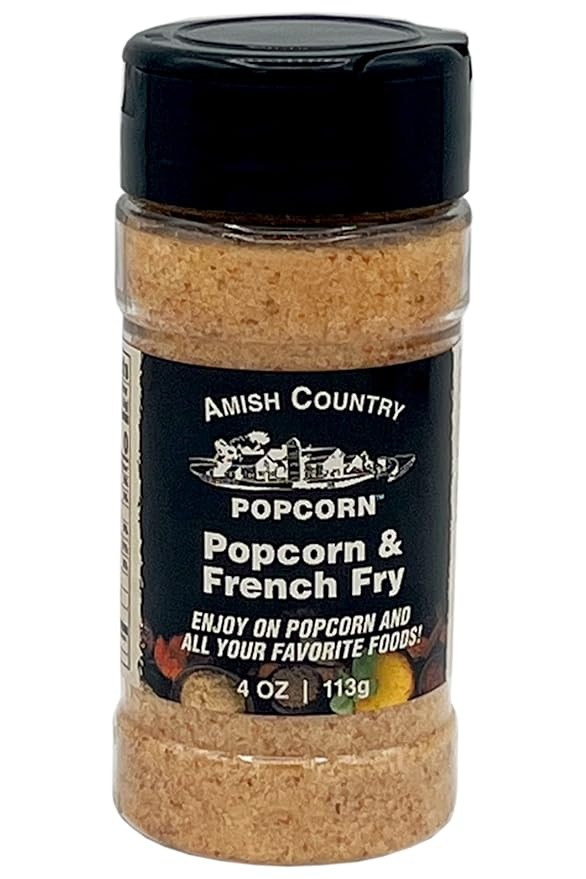
Amish Country Popcorn | Popcorn & French Fry Dust - 4 oz | Old Fashioned, Non-GMO and Gluten Free
About This 4 OUNCES OF POPCORN AND FRENCH FRY DUST - Enjoy our delicious Popcorn & French Fry Dust Seasoning on your favorite popcorn and french fries! NON-GMO & GLUTEN FREE - With our products being Non-GMO and Gluten Free, you can eat this popcorn with peace of mind! LOW CALORIE - Not only is our Popcorn low calorie, but it is delicious and healthy as well! TREE NUT & PEANUT FREE - You don't have to worry about nut allergies with Amish Country Popcorn products. You can grab a bag, pop it, and you're ready to enjoy the deliciousness. Overview Brand : Amish Country Popcorn Item Form : Powder Unit Count : 4.0 Ounce Number of Items : 1 Specialty : Gluten Free,Low Calorie,Non-gmo
Brand: AmishCountryPopcorn
Category: Food, Beverages & Tobacco > Food Items > Snack Foods > Popcorn